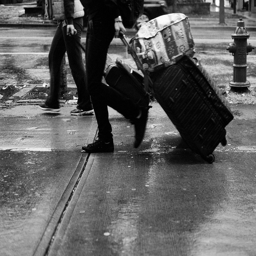
a vintage photo of a couple people pulling travel bags
The people are wheeling their luggage on the sidewalk.
A woman carrying a couple of bags of luggage.
A person that is pulling a suitcase behind them.
People are pulling luggage down a wet street.